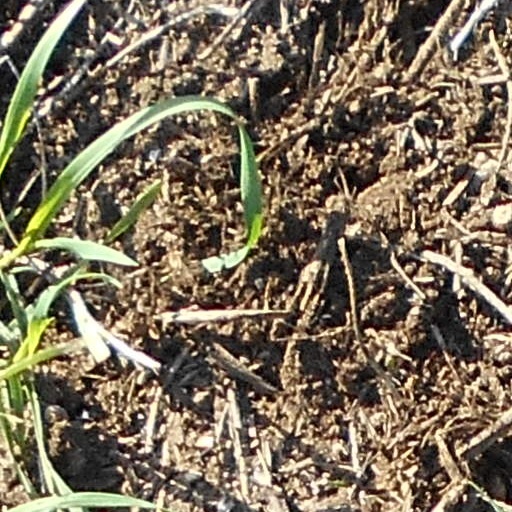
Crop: wheat